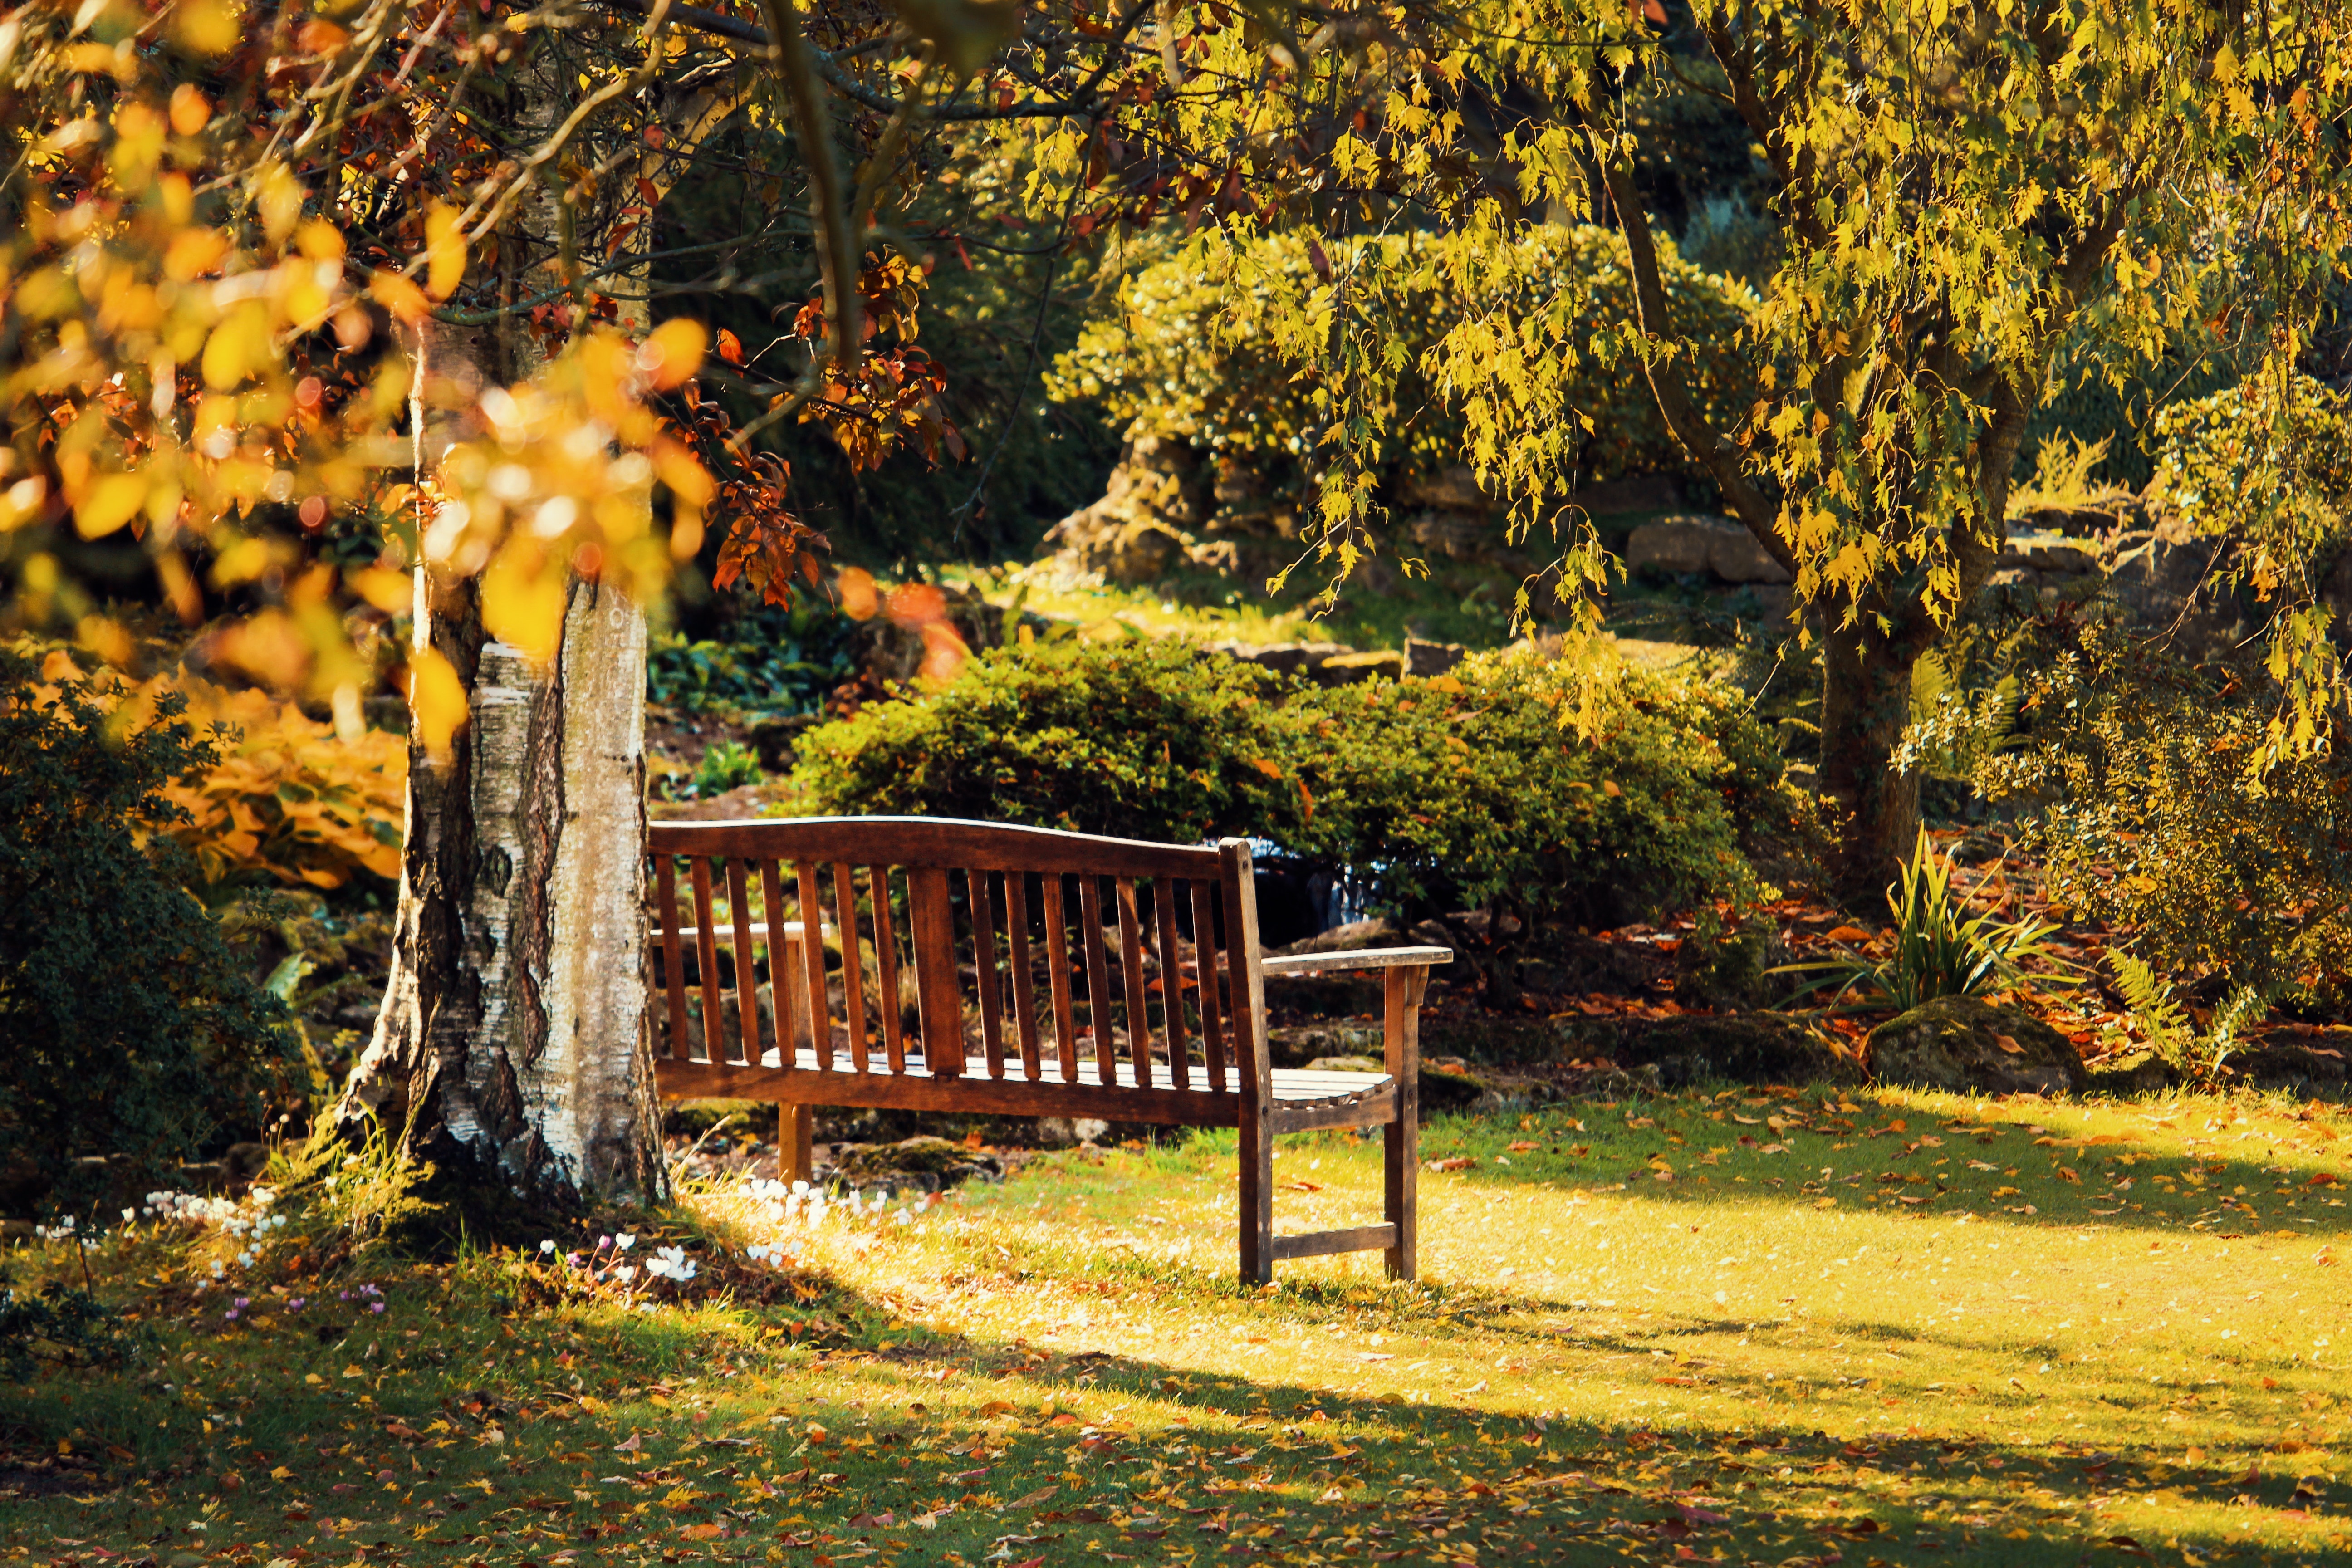
natural landscape, nature, leaf, tree, autumn, bench, nature reserve, deciduous, woodland, sunlight, botany, forest, grass, woody plant, furniture, park, state park, plant, landscape, rural area, branch, grove, Tints and shades, national park, wood, temperate broadleaf and mixed forest, house